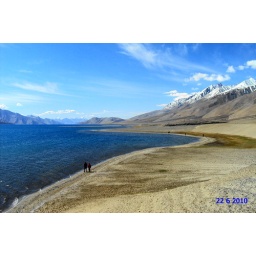
Pangong Lake (Sale water lake at 4000 Mtrs above sea level, One third in India and remaining in China)